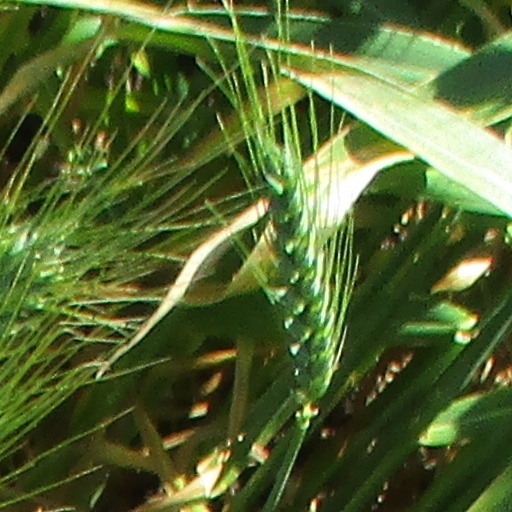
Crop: wheat